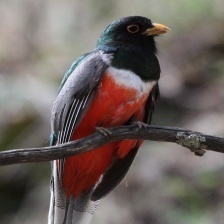
Species: ELEGANT TROGON
Scientific name: TROGON ELEGANS